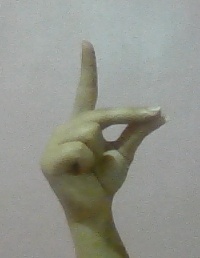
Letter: ta